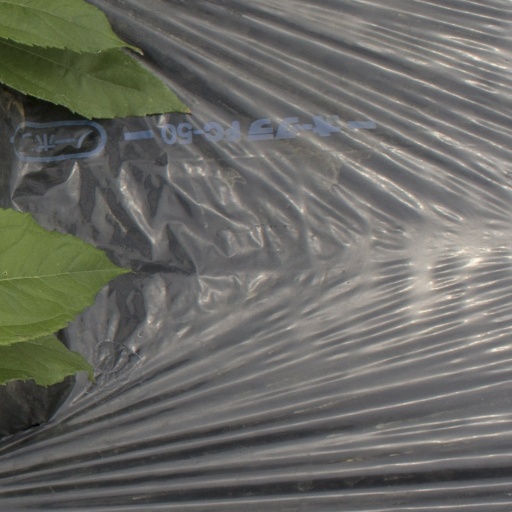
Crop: Jerusalem artichoke